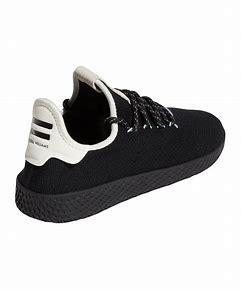
Brand: Adidas
Model: PW Tennis HU